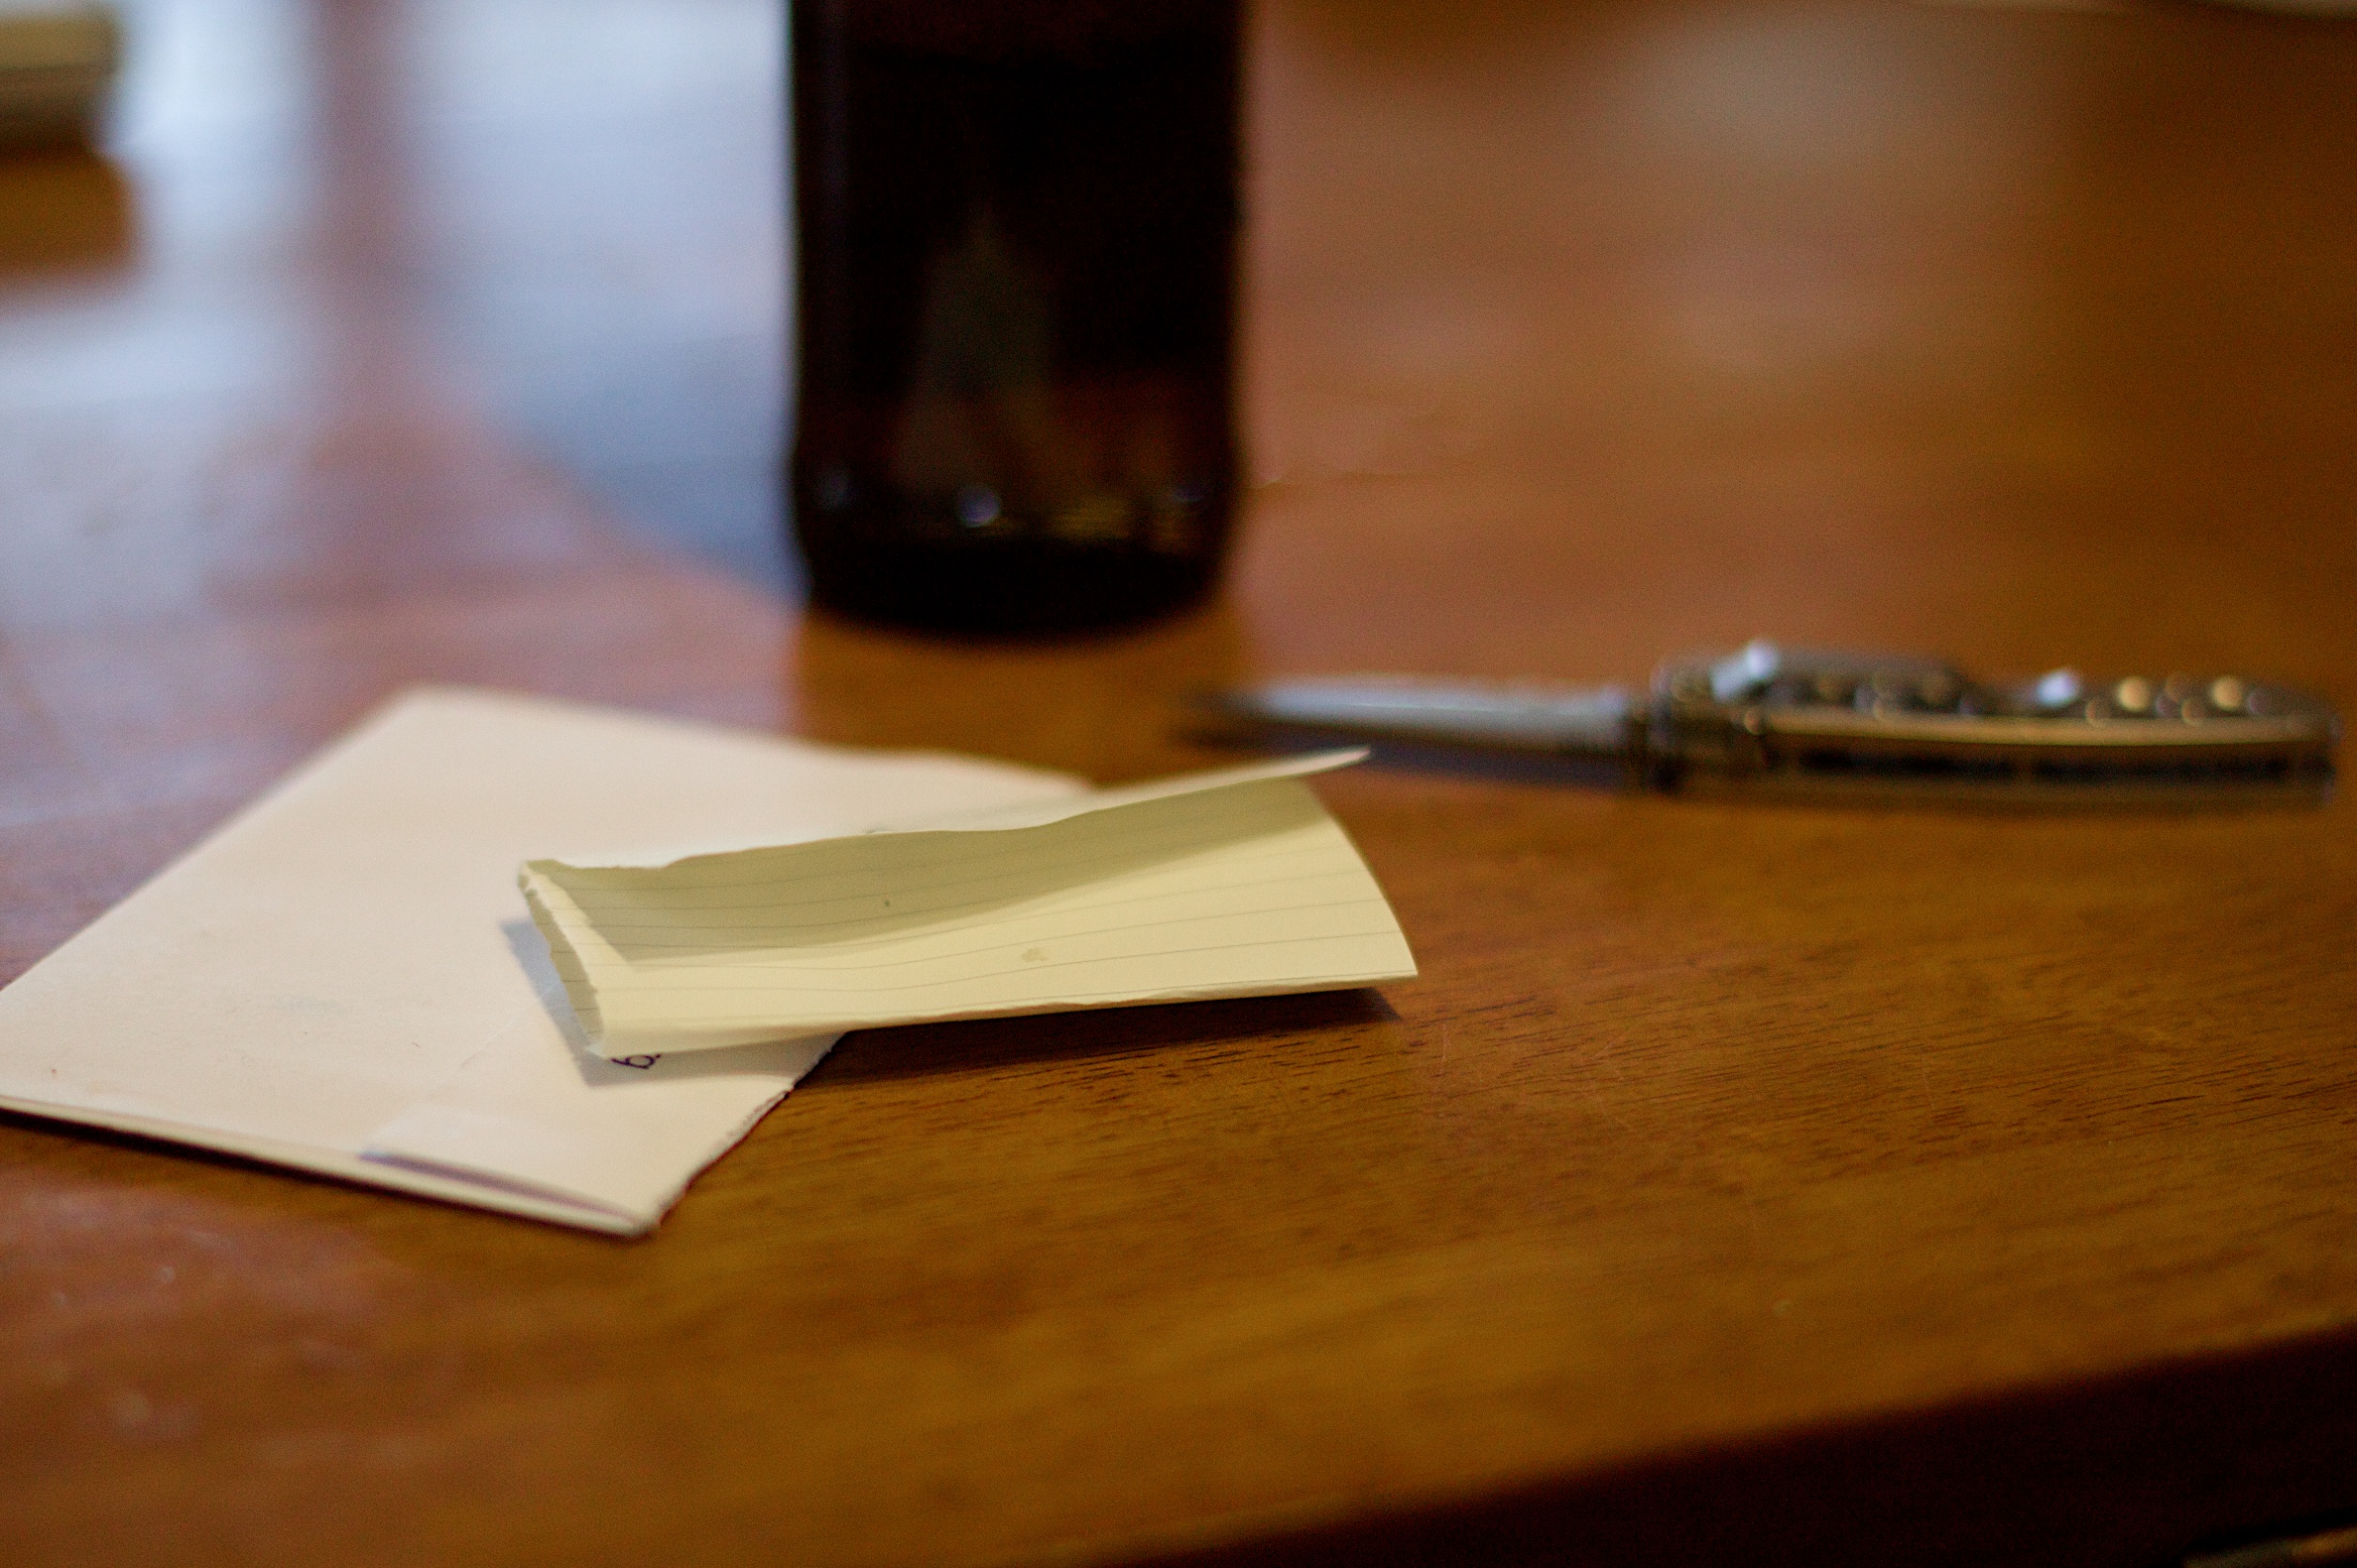
writing, wood, art, design, story, shape, dailyshoot